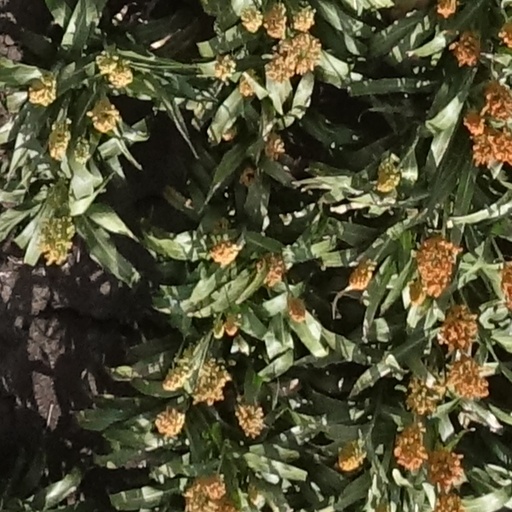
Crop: sorghum